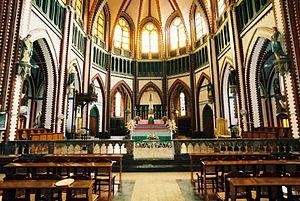
La culture de la Birmanie, ou Myanmar, pays de l'Asie du Sud-Est continentale, désigne les pratiques culturelles observables de ses habitants, toutes ethnies confondues. En participent pour partie les diasporas.